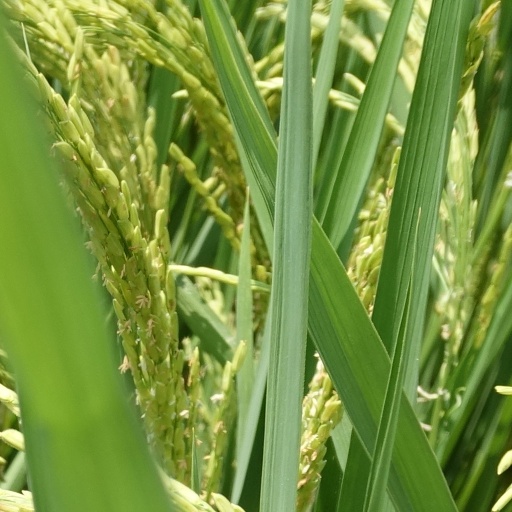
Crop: rice